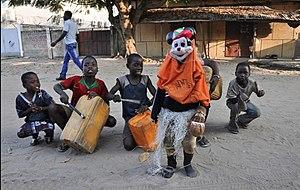
Groupe d'enfants jouant au Kaléta au Bénin
Le Kaléta ou Caléta est une société de masques du sud du Bénin. Importé du Brésil au milieu du XIXᵉ siècle par d'anciens esclaves, le Kaléta est formé de groupes de personnes masquées, accompagnées de chanteurs, de danseurs et des joueurs d'instruments.
Les agoudas sont une communauté afro-brésilienne établie dans plusieurs pays de l'ancienne Côte des Esclaves. Descendants de trafiquants d'esclaves luso-brésiliens ou d'affranchis ayant quitté le Brésil, ils sont particulièrement importants au Bénin, au Togo et au Nigéria.